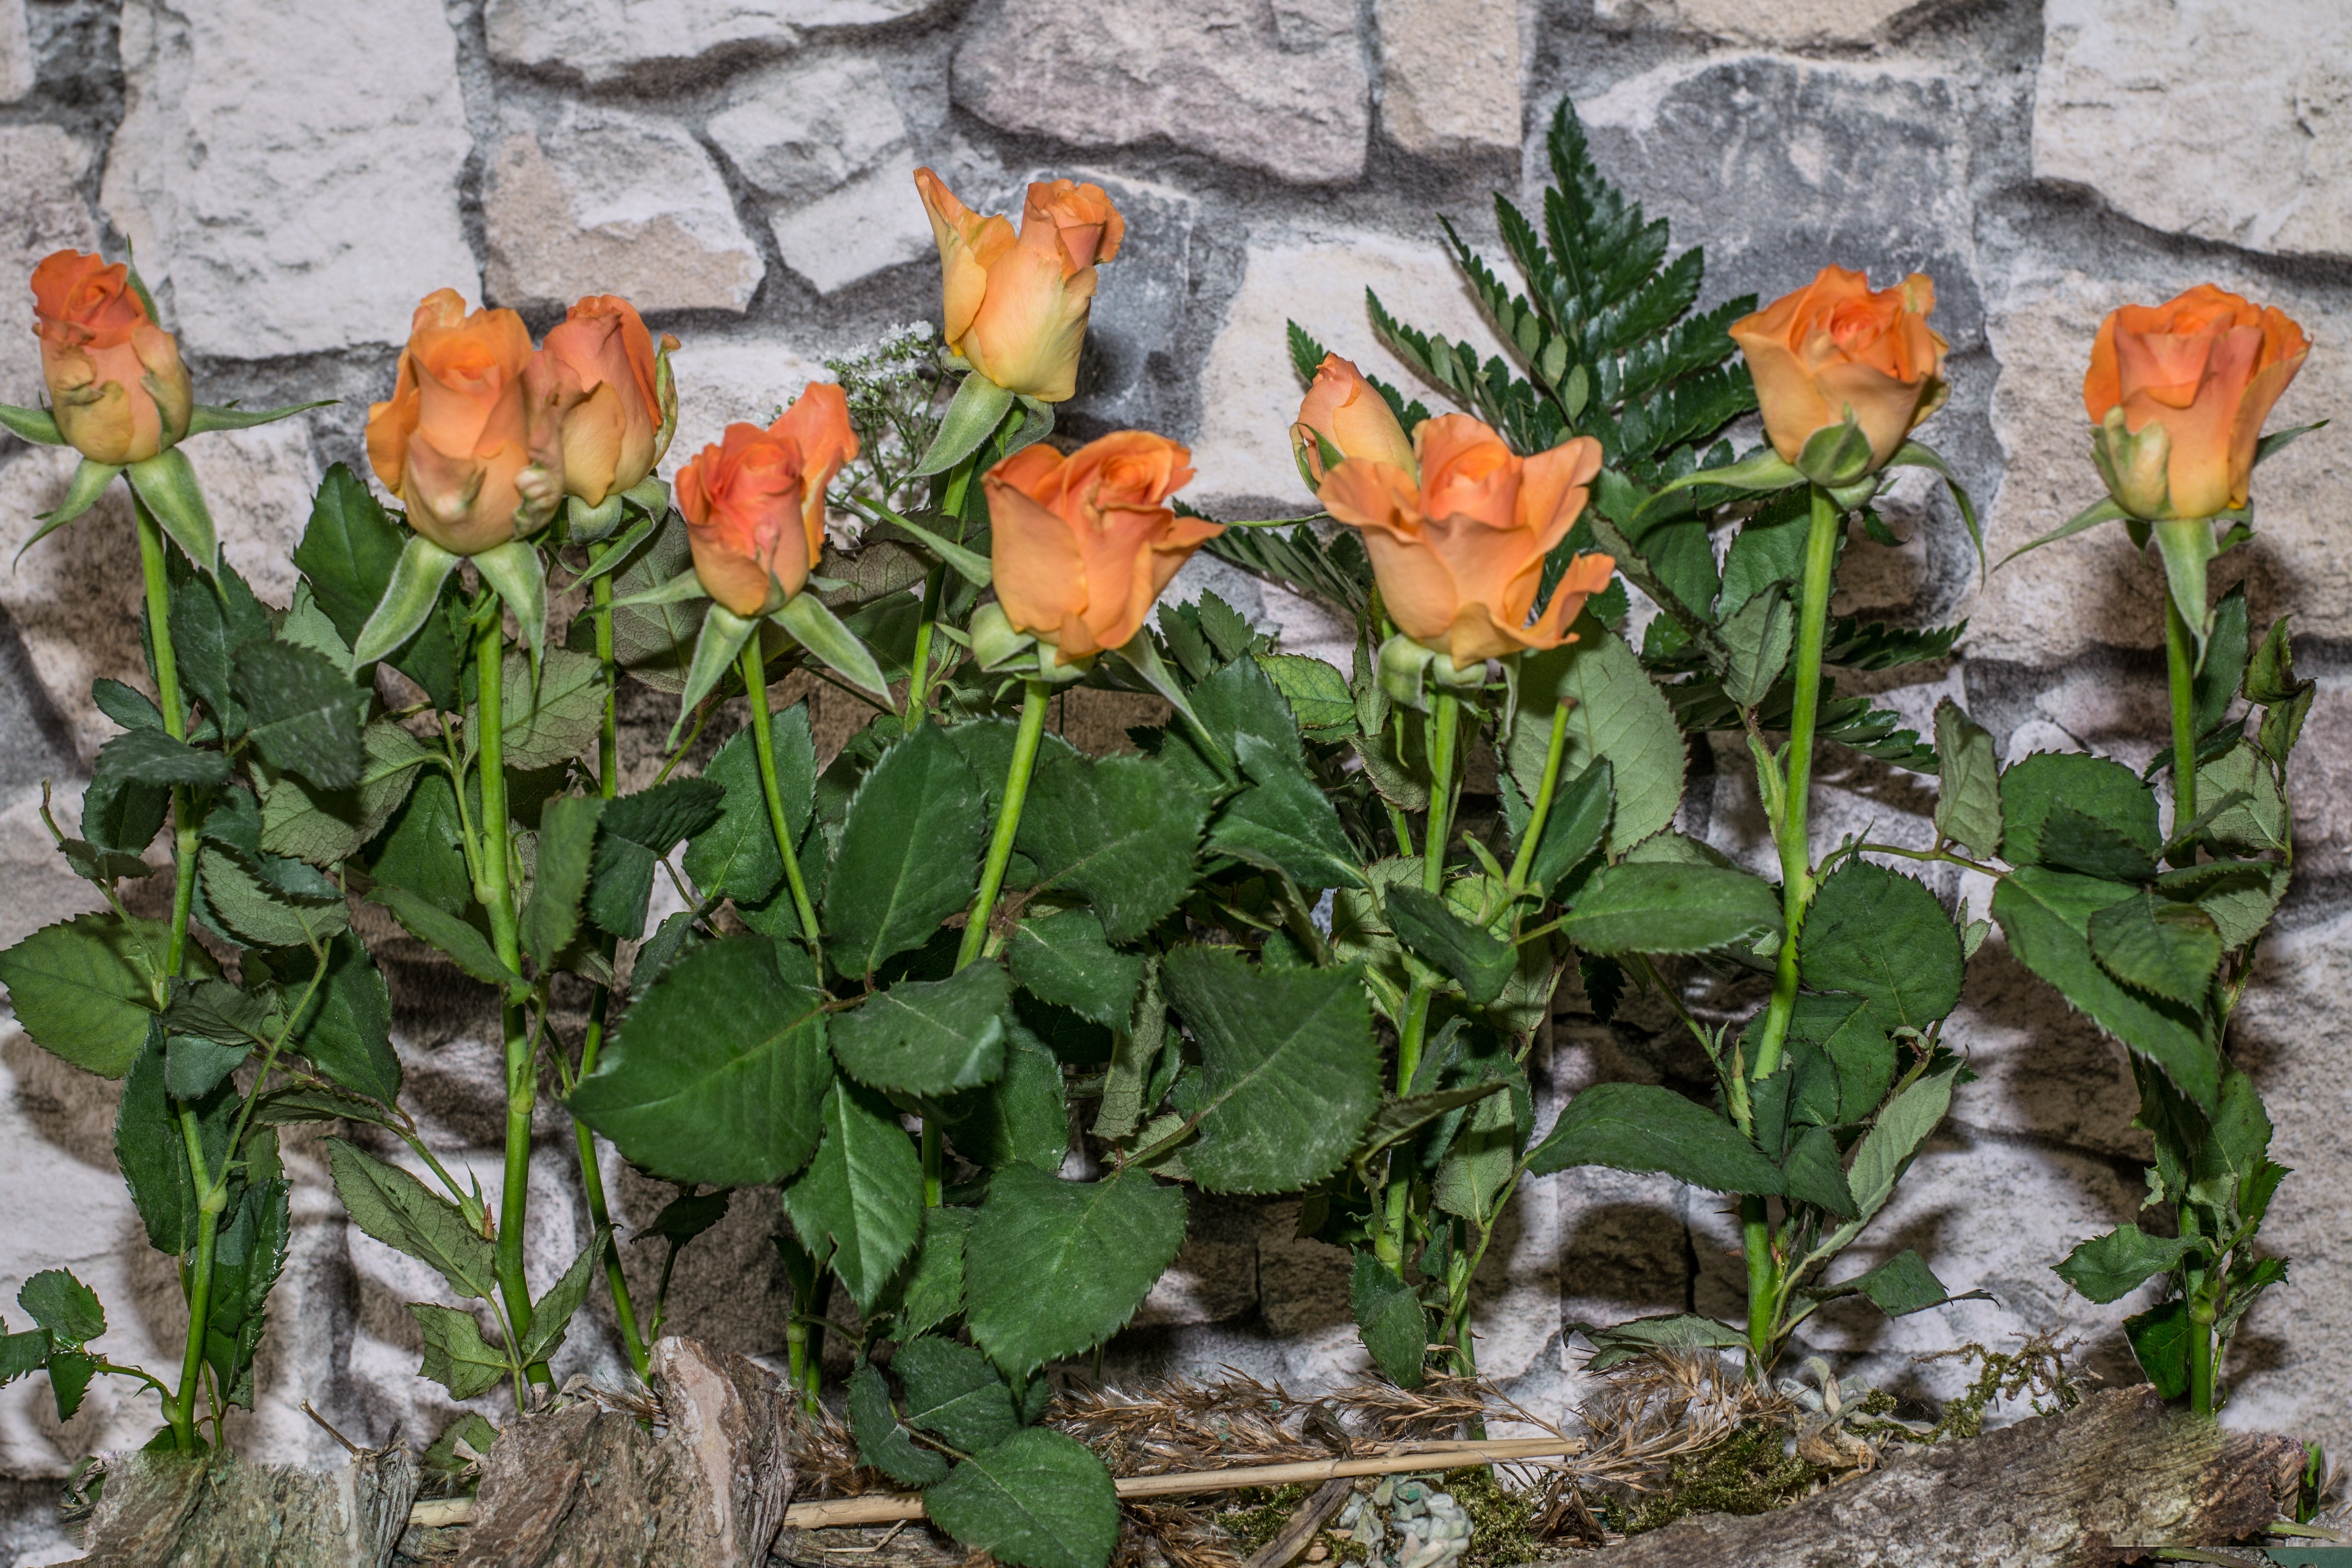
plant, flower, botany, stone wall, garden, flora, wildflower, flowers, roses, flowering plant, rosa red, land plant